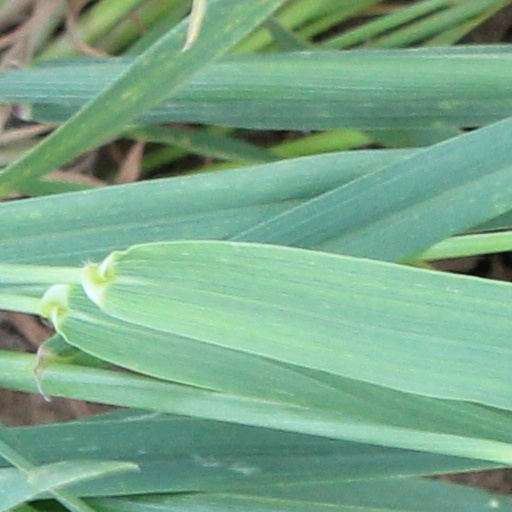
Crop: wheat